Kamehameha I

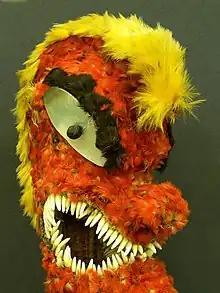
This feather sculpture of the god Kūkaʻilimoku was left to Kamehameha I by his uncle Kalaniʻōpuʻu

Kamehameha was raised in the royal court of his uncle Kalaniʻōpuʻu. He achieved prominence in 1782, upon Kalaniʻōpuʻu's death. While the kingship was inherited by Kīwalaʻō, Kalaniʻōpuʻu's son, Kamehameha was given a prominent religious position as guardian of the Hawaiian god of war, Kūkaʻilimoku. He was also given control of the district of Waipiʻo Valley. The two cousins' relationship was strained after Kamehameha made a dedication to the gods instead of allowing Kīwalaʻō to do that. Kamehameha accepted the allegiance of a group of chiefs from the Kona district.